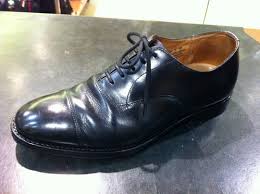
Waste category: shoes